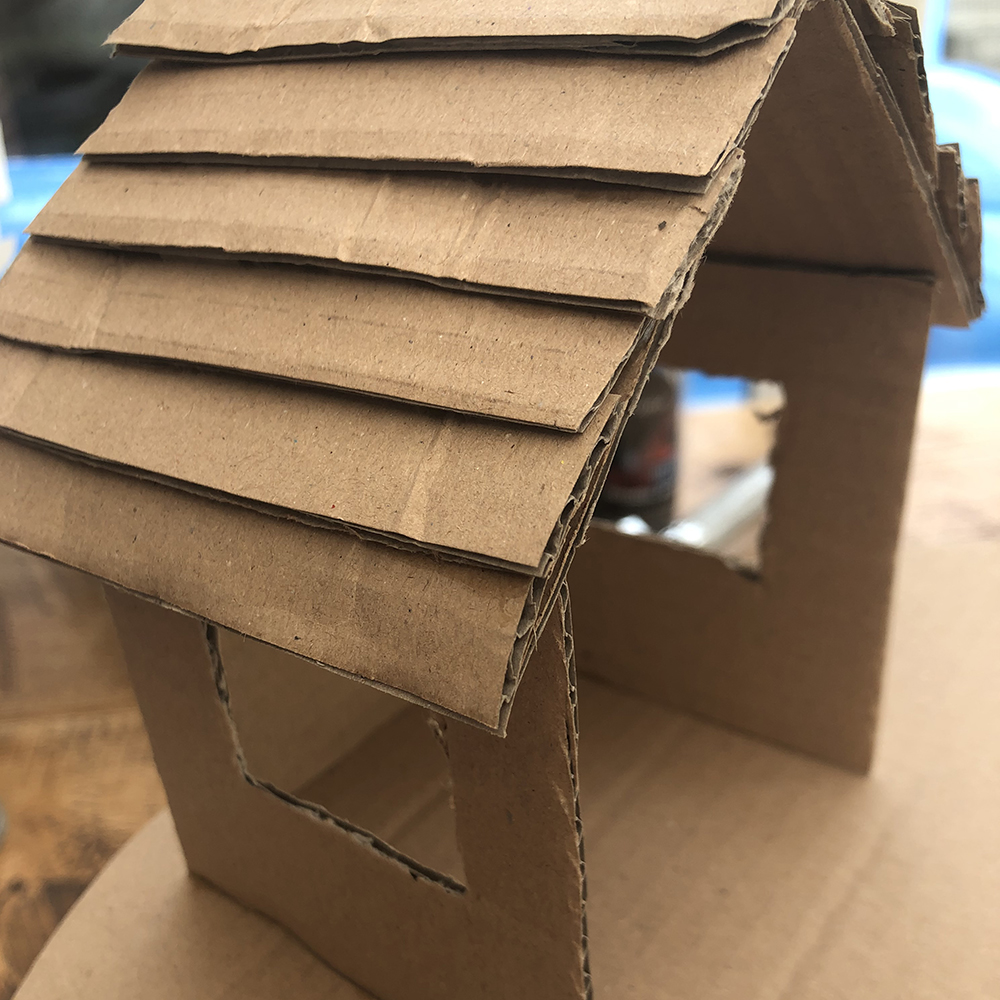
Label: cardboard